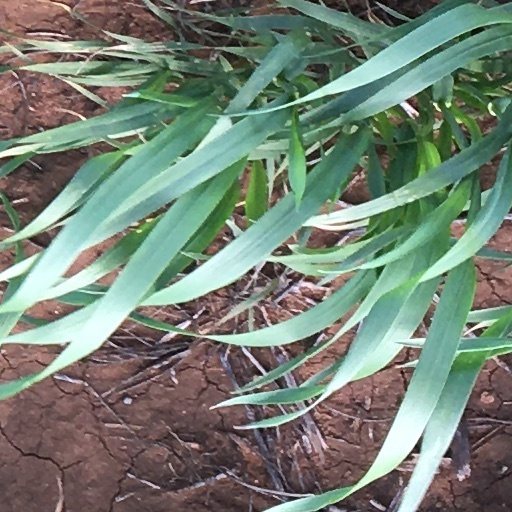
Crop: wheat